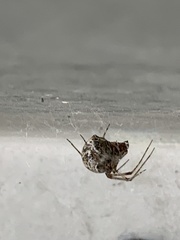
Species: Parasteatoda_tepidariorum